Bond beam

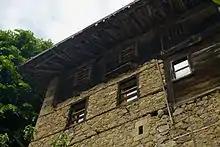
Traditional bond beams in the stone walls of an old house in the Çaykara village of Trabzon province, Turkey

A bond beam is a horizontal structural element, usually found as an embedded part of a masonry wall assembly. The bond beam serves to impart horizontal strength to a wall where it may not otherwise be braced by floor or roof structure.